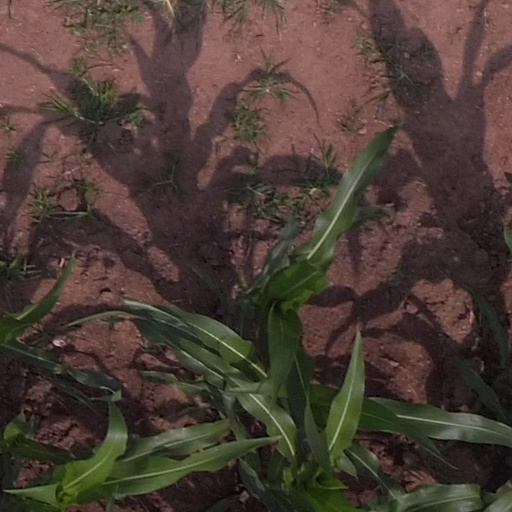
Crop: maize; corn